Letters to Felice

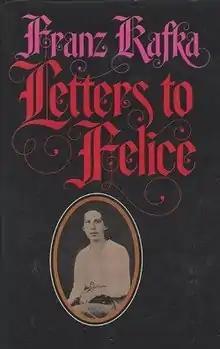
1973 English edition of "Letters to Felice"

Letters to Felice is a book collecting some of Franz Kafka's letters to Felice Bauer from 1912 to 1917. Schocken Books acquired these letters from Felice Bauer in 1955, in addition to roughly half of Kafka's letters to Grete Bloch, Bauer's friend. Additional letters to Bloch were acquired at a later date. During the period of the correspondence Kafka and Bauer were engaged twice, and Kafka produced some of his most famous works, including "The Metamorphosis", "In the Penal Colony", and his first attempts at writing "The Trial".